Khotyn National Nature Park

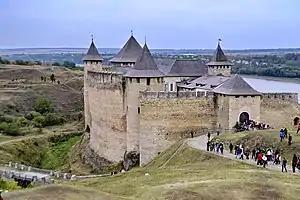
Khotyn Fortress in the park

The climate of Khotyn is "Humid continental climate, warm summer" (Köppen climate classification (Dfb)). This climate is characterized by large swings in temperature, both diurnally and seasonally, with mild summers and cold, snowy winters.